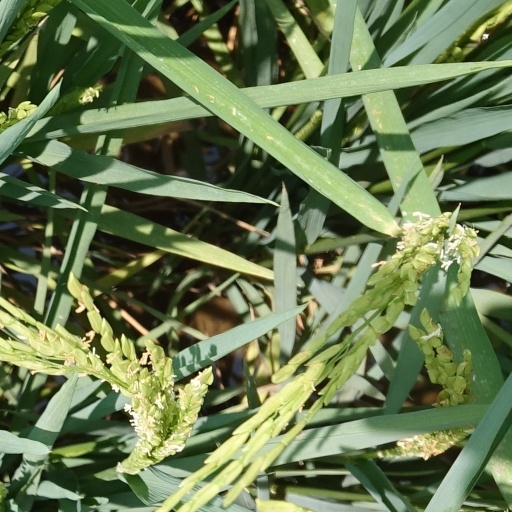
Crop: rice